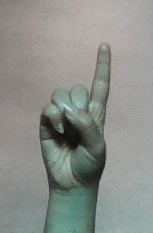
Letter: bb